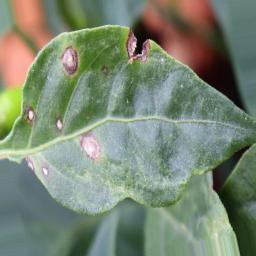
Label: cercospora